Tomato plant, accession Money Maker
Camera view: bottom (45 deg); turntable rotation: 300 degrees
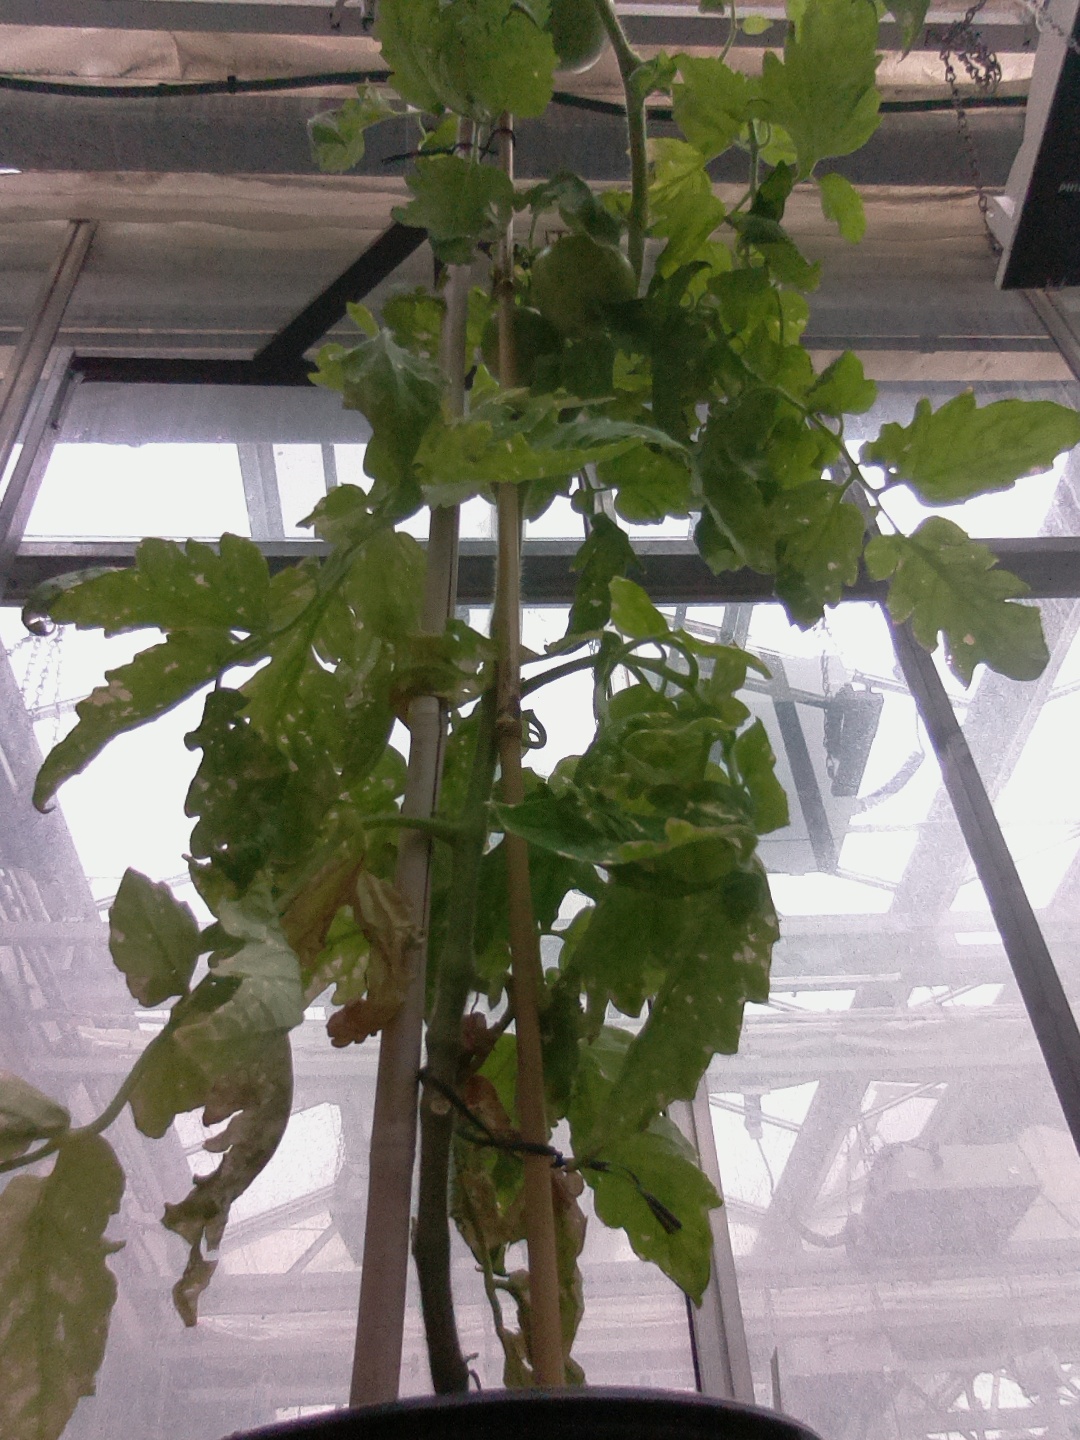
BBCH growth stage 79: 90% -100% of final fruit size